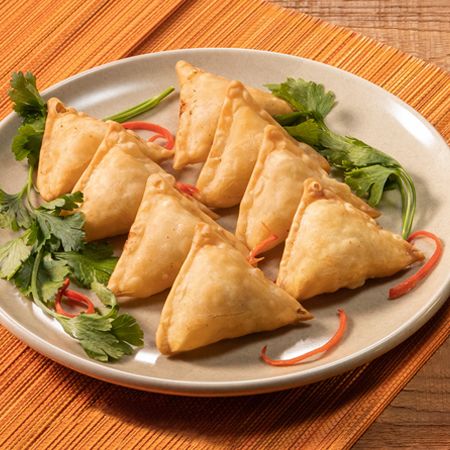
Dish: samosa